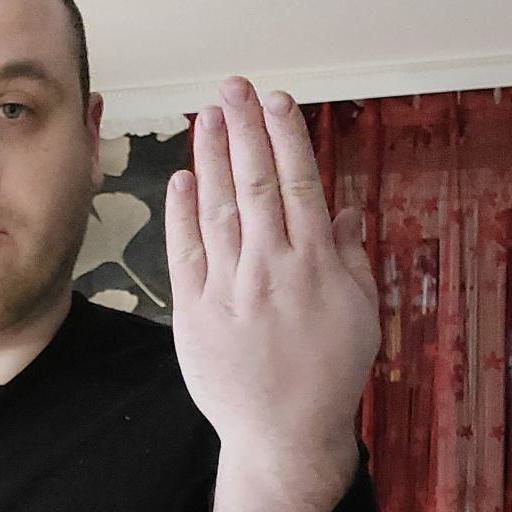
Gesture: stop_inverted